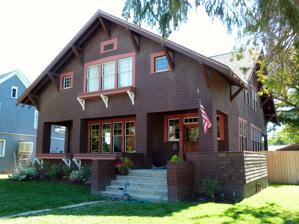
Building: B. S. Varian House
Country: United States of America
Year built: 1909
Historic house in Idaho, United States United States historic place B. S. Varian House U.S. National Register of Historic Places Show map of Idaho Show map of the United States Location 241 Main St., Weiser, Idaho Coordinates 44°14′49″N 116°58′24″W / 44.247070°N 116.973395°W / 44.247070; -116.973395 Area less than one acre Built 1909 Architect Tourtellotte, John E. & Company Architectural style Bungalow MPS Tourtellotte and Hummel Architecture TR NRHP reference No. 82000382 Added to NRHP November 17, 1982 The B. S. Varian House , at 241 Main St. in Weiser, Idaho , is an architect-designed house which was built in 1909.  It was designed by John E. Tourtellotte and Company . It is a large Bungalow -style house with both front-facing and cross gables .  It is unusual for its size and for its shingle siding.  The Idaho State Historical Society inventory of the house states: "The house is massive for a bungalow, with a thirty-six-by-fifty-four-foot perimeter and an additional cross gable which allows a full four bedrooms and a sleeping porch to be included under the low gabled roof of the upper half story." References